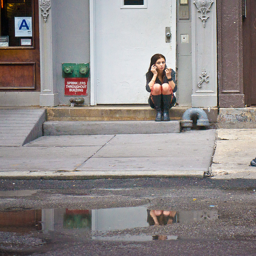
A girl is kneeling on a step making a phone call.
A woman sits on a stoop on an urban street.
A woman sitting on concrete steps talking on phone.
a girl is sitting on some steps talking on a cellphone
a eoman sitting on a step talking on a cell phone